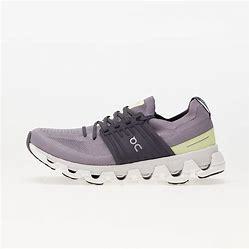
Brand: ON
Model: Cloudswift